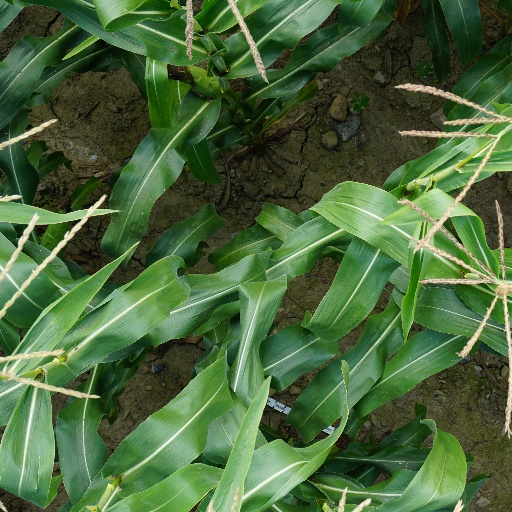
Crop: maize; corn